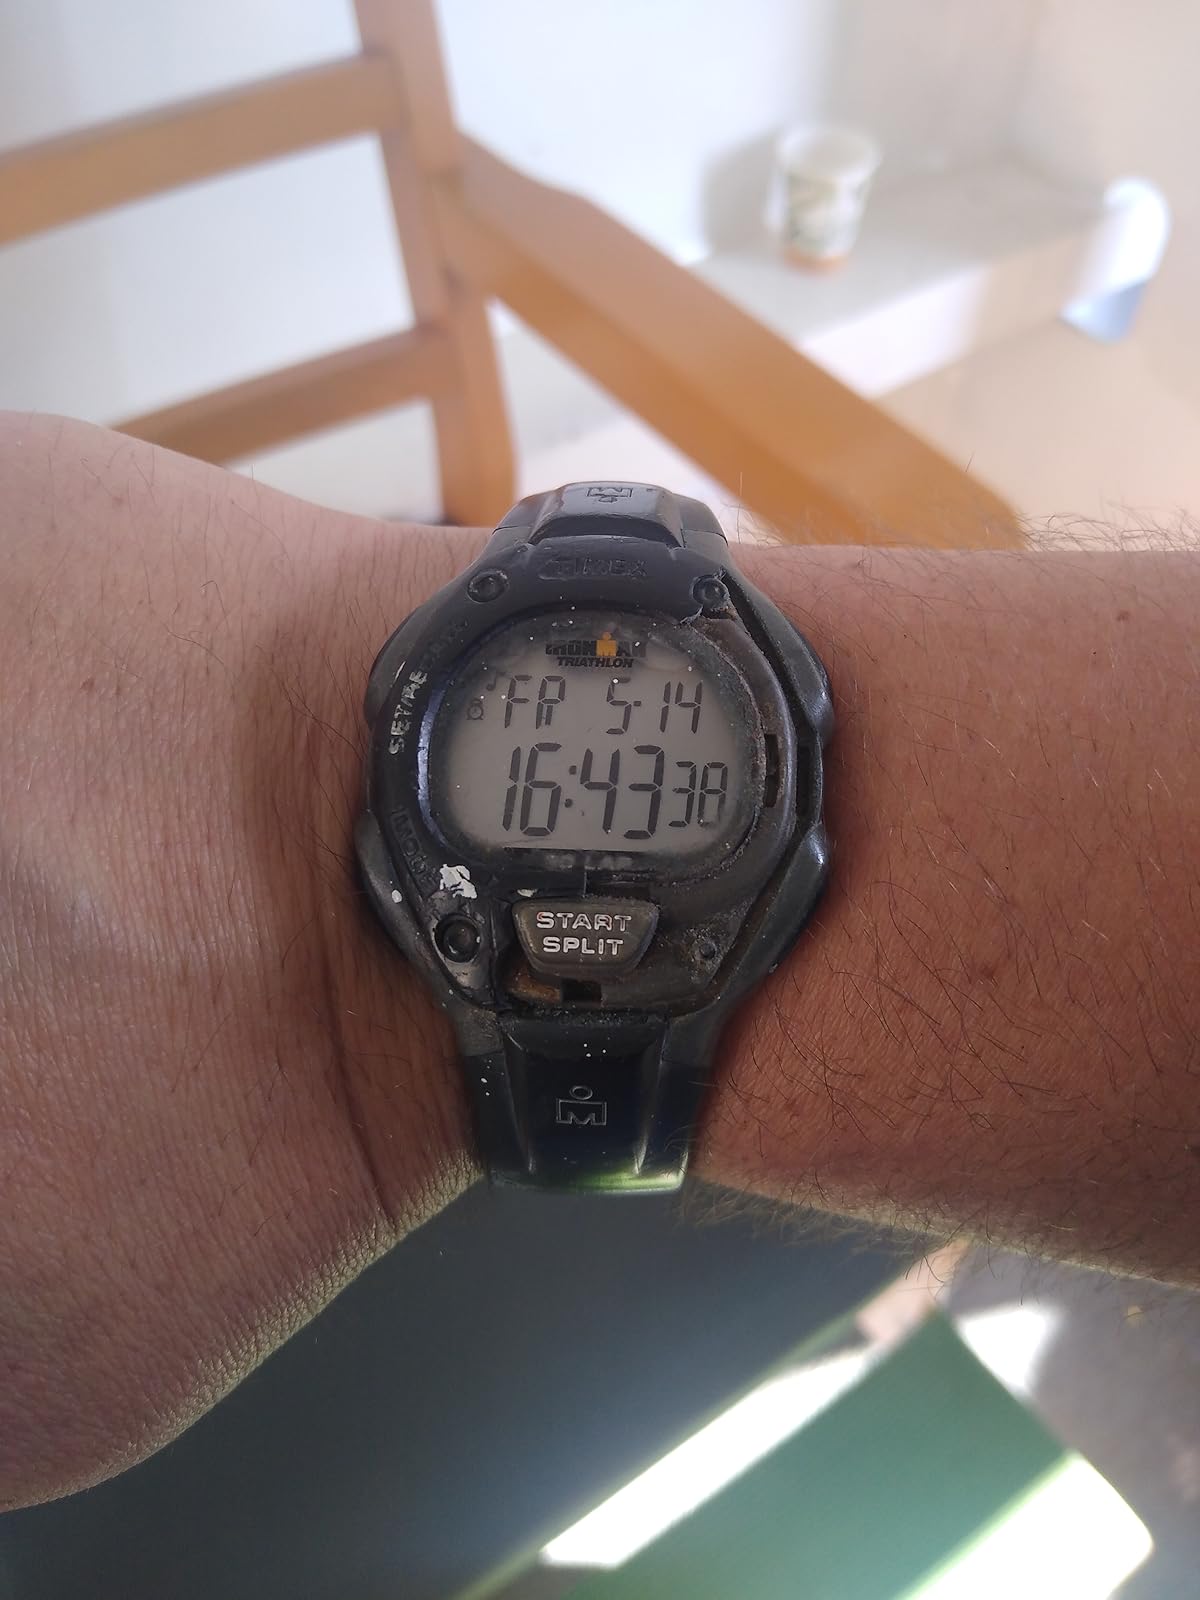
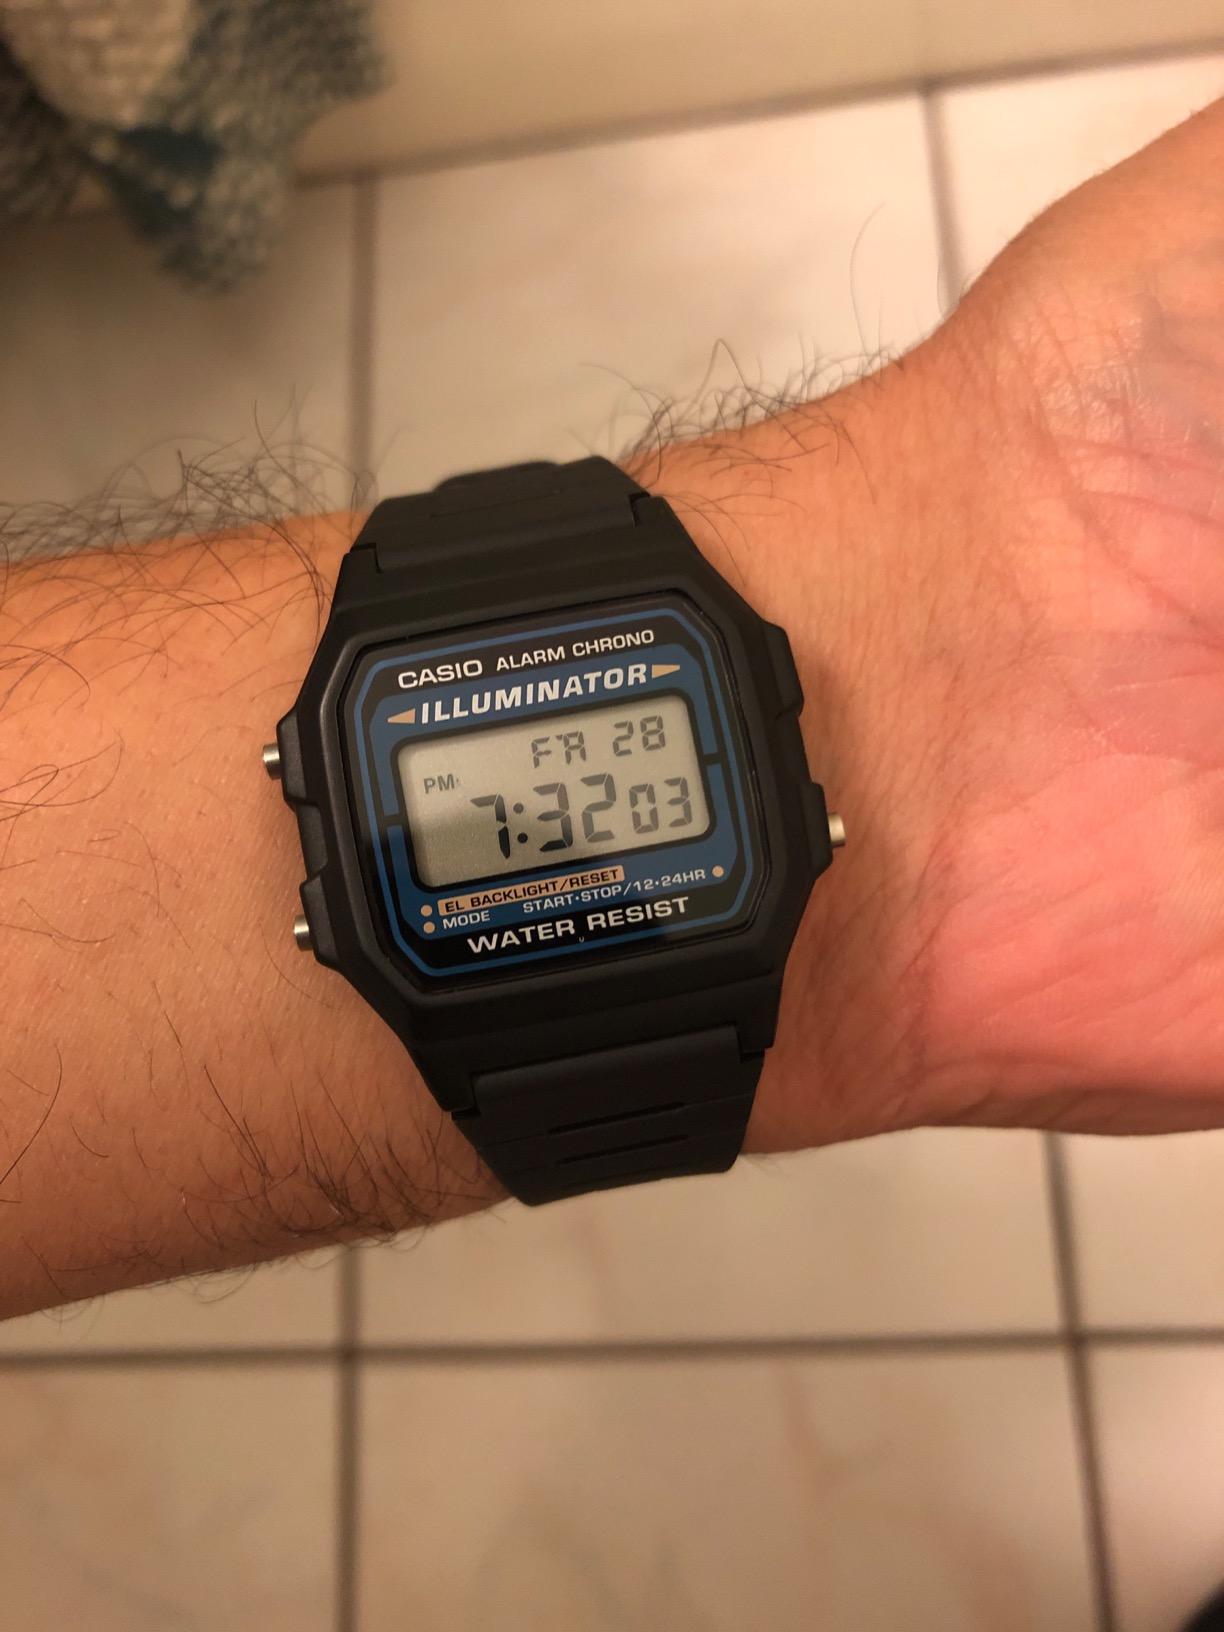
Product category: accessories_watch
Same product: no